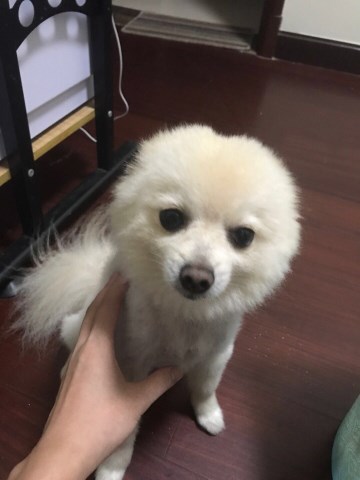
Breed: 1936-n000005-Pomeranian